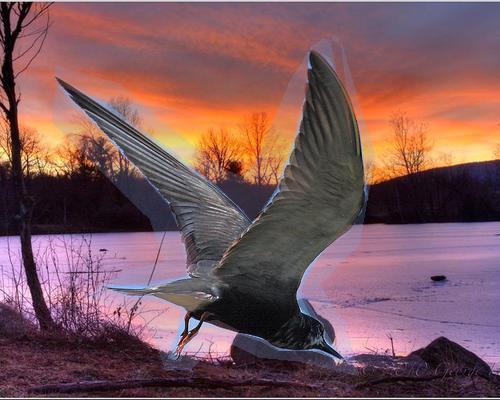
Bird species: Black_Tern
Bird type: waterbird
Background: water